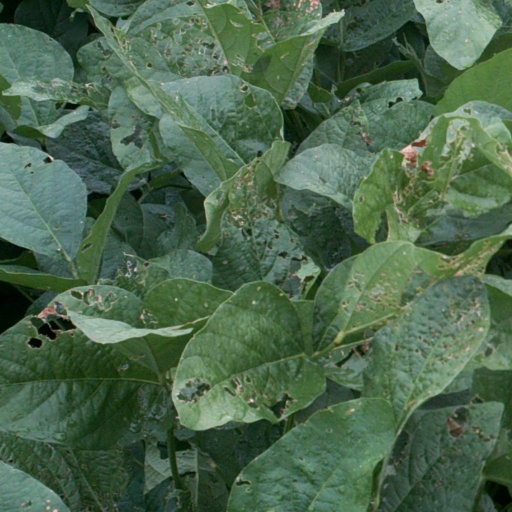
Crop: soybean